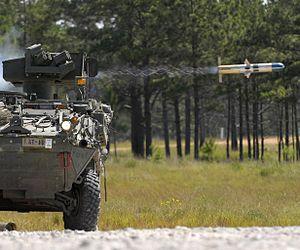
Le guidage est l’ensemble des opérations qui permettent au missile de remplir sa mission, du point de vue approche vers l’objectif ou but choisi, malgré l’intervention de perturbations. C’est le guidage qui permet de faire la distinction entre un missile et une roquette ou un projectile d’artillerie. Le guidage est différent du pilotage.
Le filoguidage peut désigner deux grands types de systèmes de guidage d'engin auto-propulsé :